Jennifer Homendy

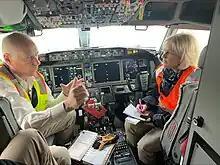
Homendy (right) sits in the cockpit of the 737 MAX 9 aircraft involved in the Alaska Airlines Flight 1282 accident.

Homendy has been a member of the National Transportation Safety Board (NTSB) since 2018 and has been the chair of the NTSB since 2021. The United States Senate unanimously confirmed Homendy for another five-year term on May 14, 2024.